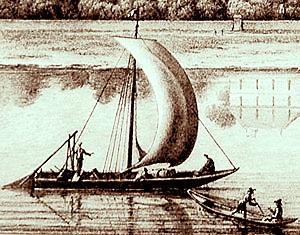
Chaland de Loire ou Gabare (bateau à une voile) transportant du vin de l'embouchure de la Loire jusqu'à Pont-de-Cées
Le val-de-loire, anciennement appelé Vin de Pays du Jardin de la France de 1981 à 2007, puis renommé Vin de Pays du Val de Loire jusqu'en 2009, est un vin français d'indication géographique protégée régionale produit sur l'ensemble du vignoble de la vallée de la Loire.
Le vignoble de la vallée de la Loire est une vaste zone de production de vin en France, regroupant plusieurs régions viticoles. Ces régions produisent des vins blancs secs, demi-secs, moelleux, voire liquoreux, des vins rouges le plus souvent légers et des vins rosés ; on trouve également de nombreux vins effervescents. Toutes ces régions sont situées au bord de la Loire et de ses affluents, et une partie est située dans le Val de Loire..